Thomas Paget (Puritan minister)

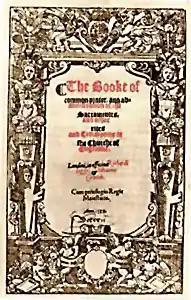
Prayer book of 1559, which included the Thirty-Nine Articles – a prescription for formal worship rejected by Puritans.

Before the court, Paget and his fellow ministers were challenged by Morton to produce arguments against signing with the cross in baptism, a practice condemned by Puritans. Initially they refused, on the grounds that the demand was essentially for self-incrimination. Morton reassured them on this point and Paget spoke eloquently on behalf of the rest, to the surprise of Morton, who confessed he had not expected a learned response and reserved his own arguments for later. He ordered each of the accused ministers to commit three distinct arguments on the subject to paper and to present them to him within a month. Paget attended Morton three times at Chester over a two-week period, suffering the "blasphemous swearing and cursing" of the bishop's attendant and "two Popish Gentlemen" of an aristocrat's entourage. Paget never received a response directly from Morton. However, he was dismissed, after threats of suspension and even excommunication, with no more than a warning and a bill for court charges, towards which the bishop gave him ten shillings. Shortly afterwards, Morton published "A Defence of the Innocencie of the Three Ceremonies of the Church of England, viz., the Surplice, Crosse after Baptisme, and Kneeling at the Receiving of the Blessed Sacrament". A gentle and eirenic work, it was apparently in part a response to the Lancashire Puritans. The king's positive response to the sternly Calvinist 1618 Synod of Dort stressed that the issues between the Church of England bishops and their Puritan ministers were at this stage largely confined to liturgical practice, rather than the deeper questions of soteriology and justification debated at the synod.